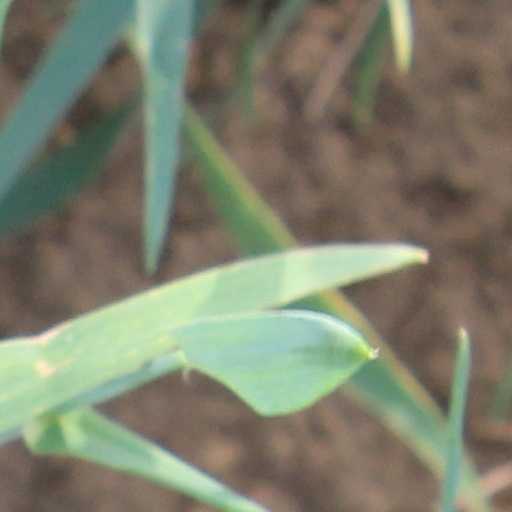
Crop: wheat